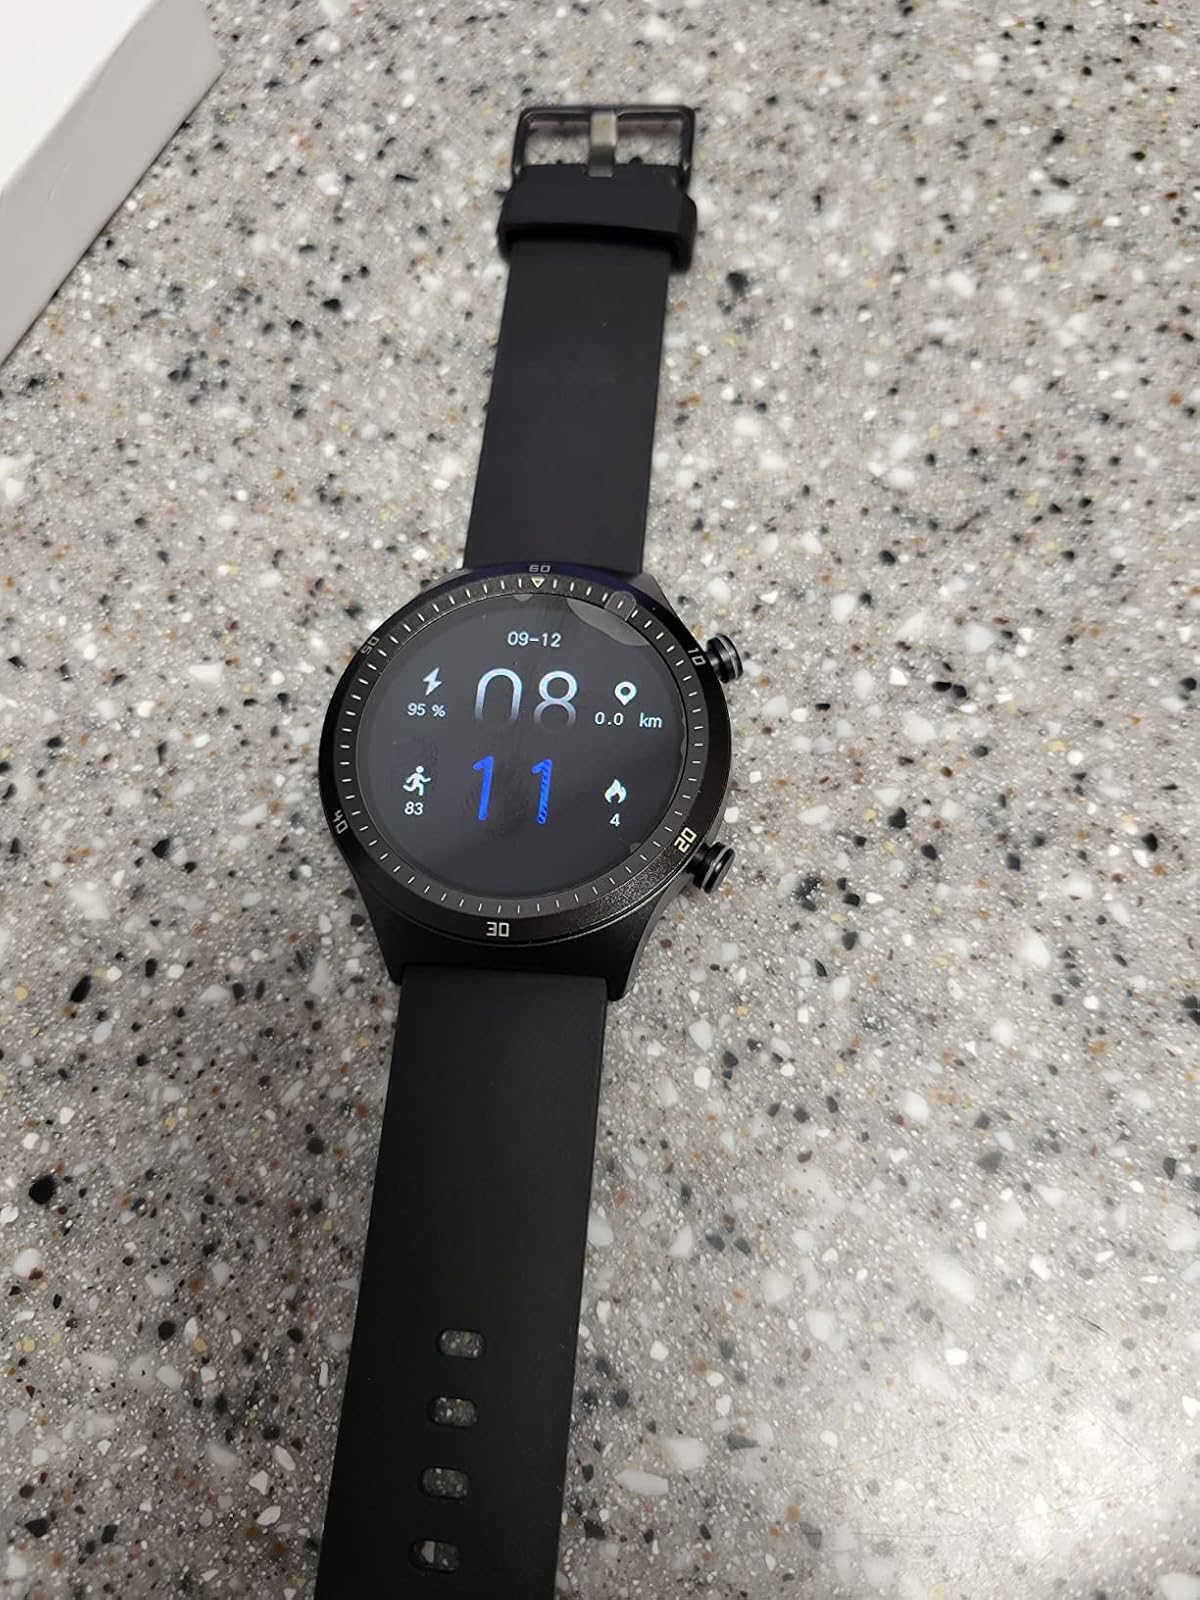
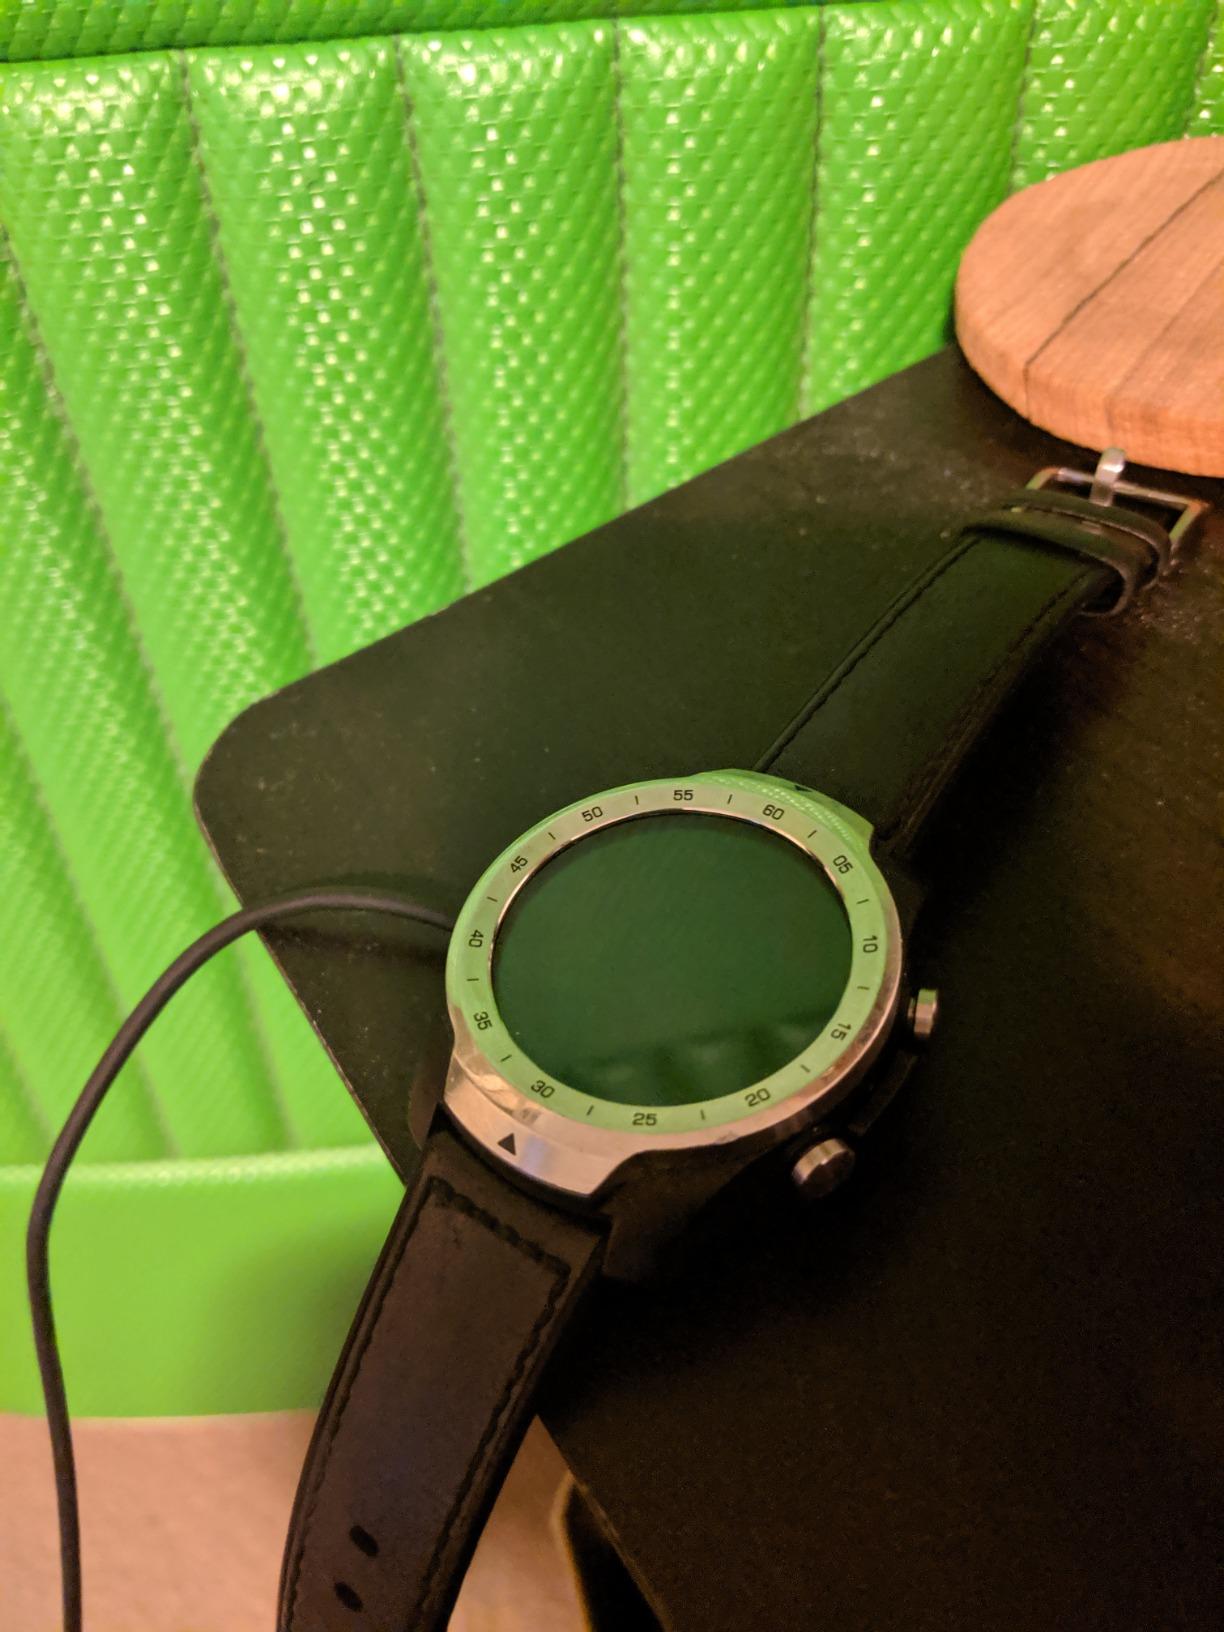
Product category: smartwatch
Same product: no